Coty

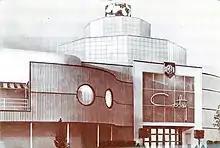
Coty Pavilion at the 1939 New York World's Fair.

Coty's Air Spun face powder was launched in 1935. The powder has been described by "Real Simple" as one of the "best beauty products of all time" and remains mostly unchanged.